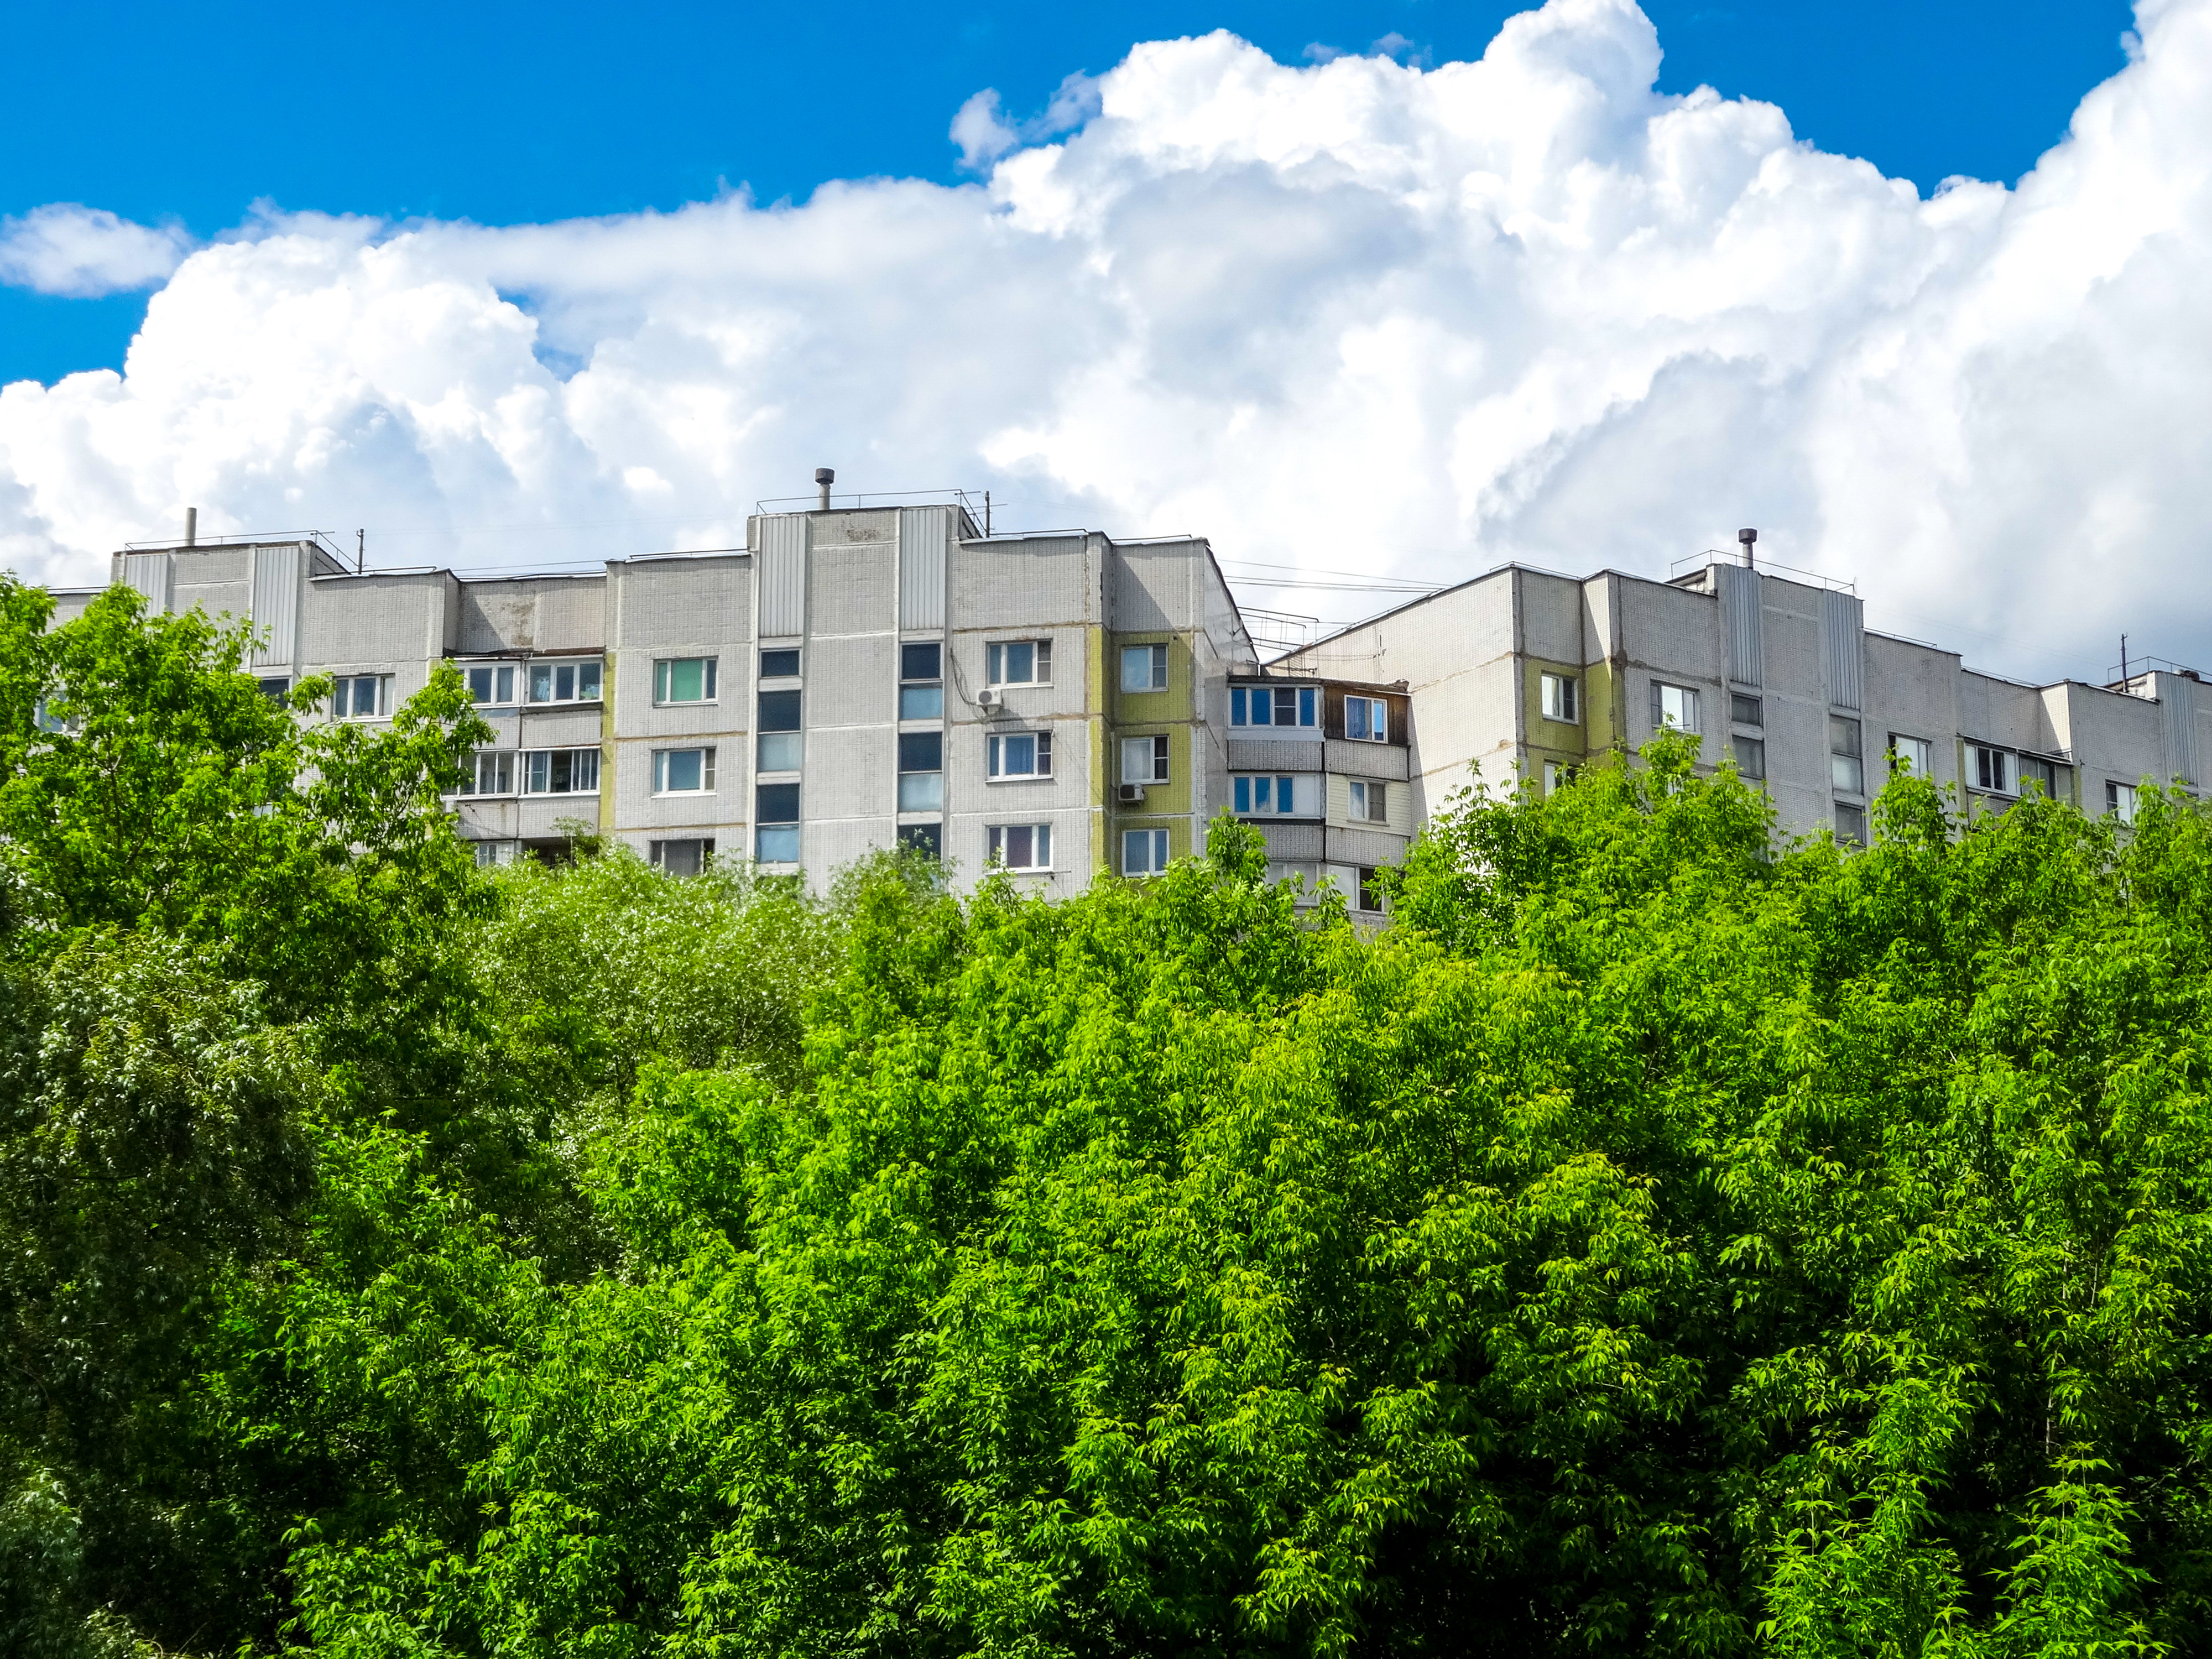
moscow, house, panel house, commieblock, summer, cloud, sky, trees, green, russia, architecture, city, building, structure, plattenbau, vegetation, blue, daytime, property, neighbourhood, leaf, residential area, town, real estate, urban area, facade, apartment, Colorfulness, cumulus, urban design, metropolitan area, fixture, biome, condominium, suburb, parallel, tower block, mixed use, spring, meteorological phenomenon, temperate broadleaf and mixed forest, estate, tropical and subtropical coniferous forests